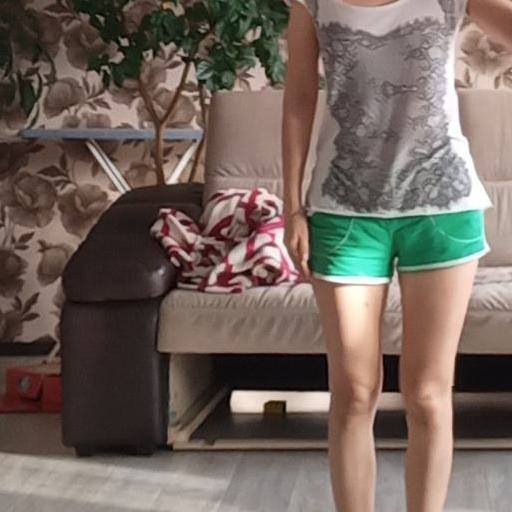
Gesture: no_gesture